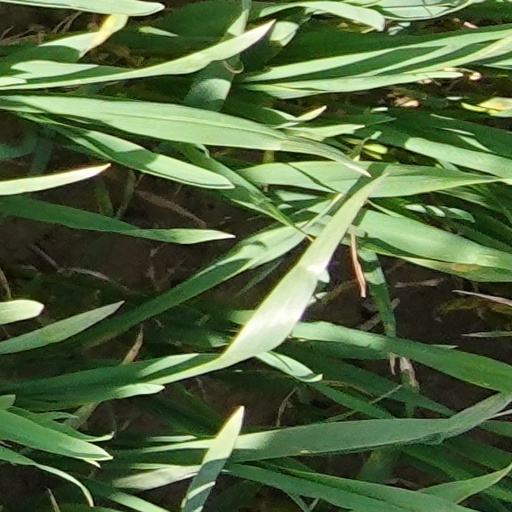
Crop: wheat